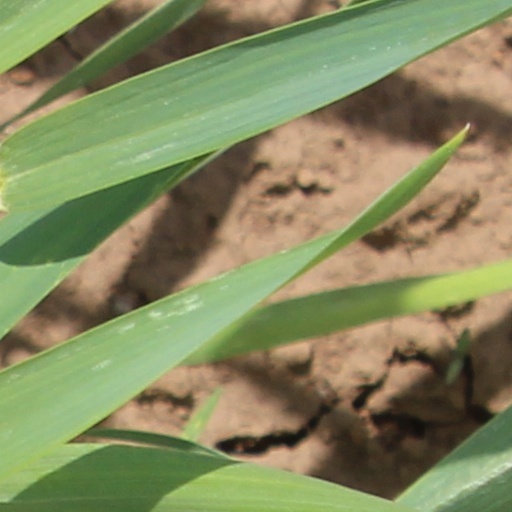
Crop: wheat